Chaudhary Lal Singh

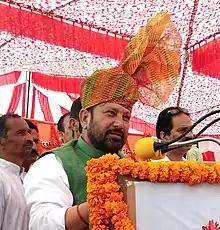
Chaudhary Lal Singh speaking at a program at Billawar, Kathua

Chaudhary Lal Singh (born 2 February 1959) is an Indian politician from Jammu and Kashmir. He was Minister for Forest, Environment, Ecology of J&K in PDP-BJP coalition government in J&K. He represented the Basohli in Jammu and Kashmir Legislative Assembly.